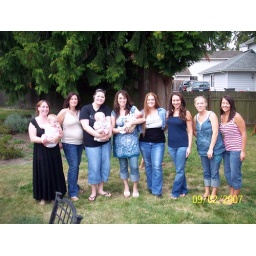
group girls with hand in dress